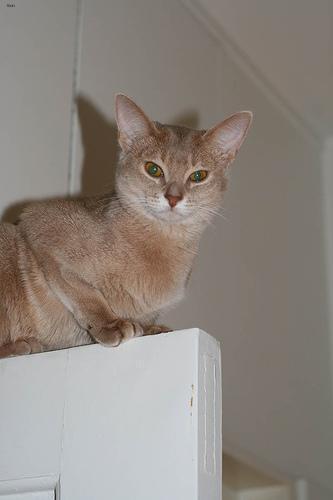
Abyssinian